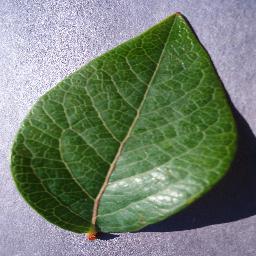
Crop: blueberry
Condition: healthy